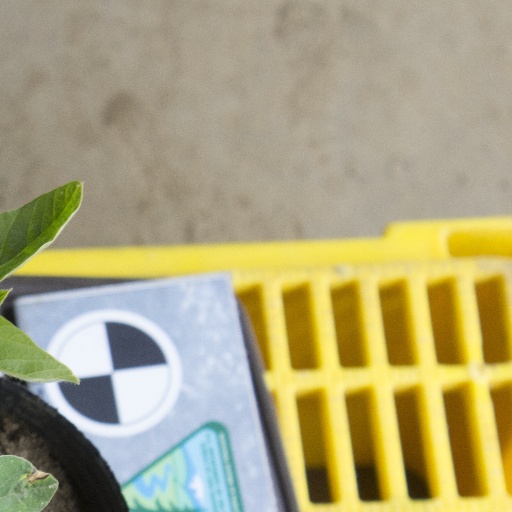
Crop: soybean